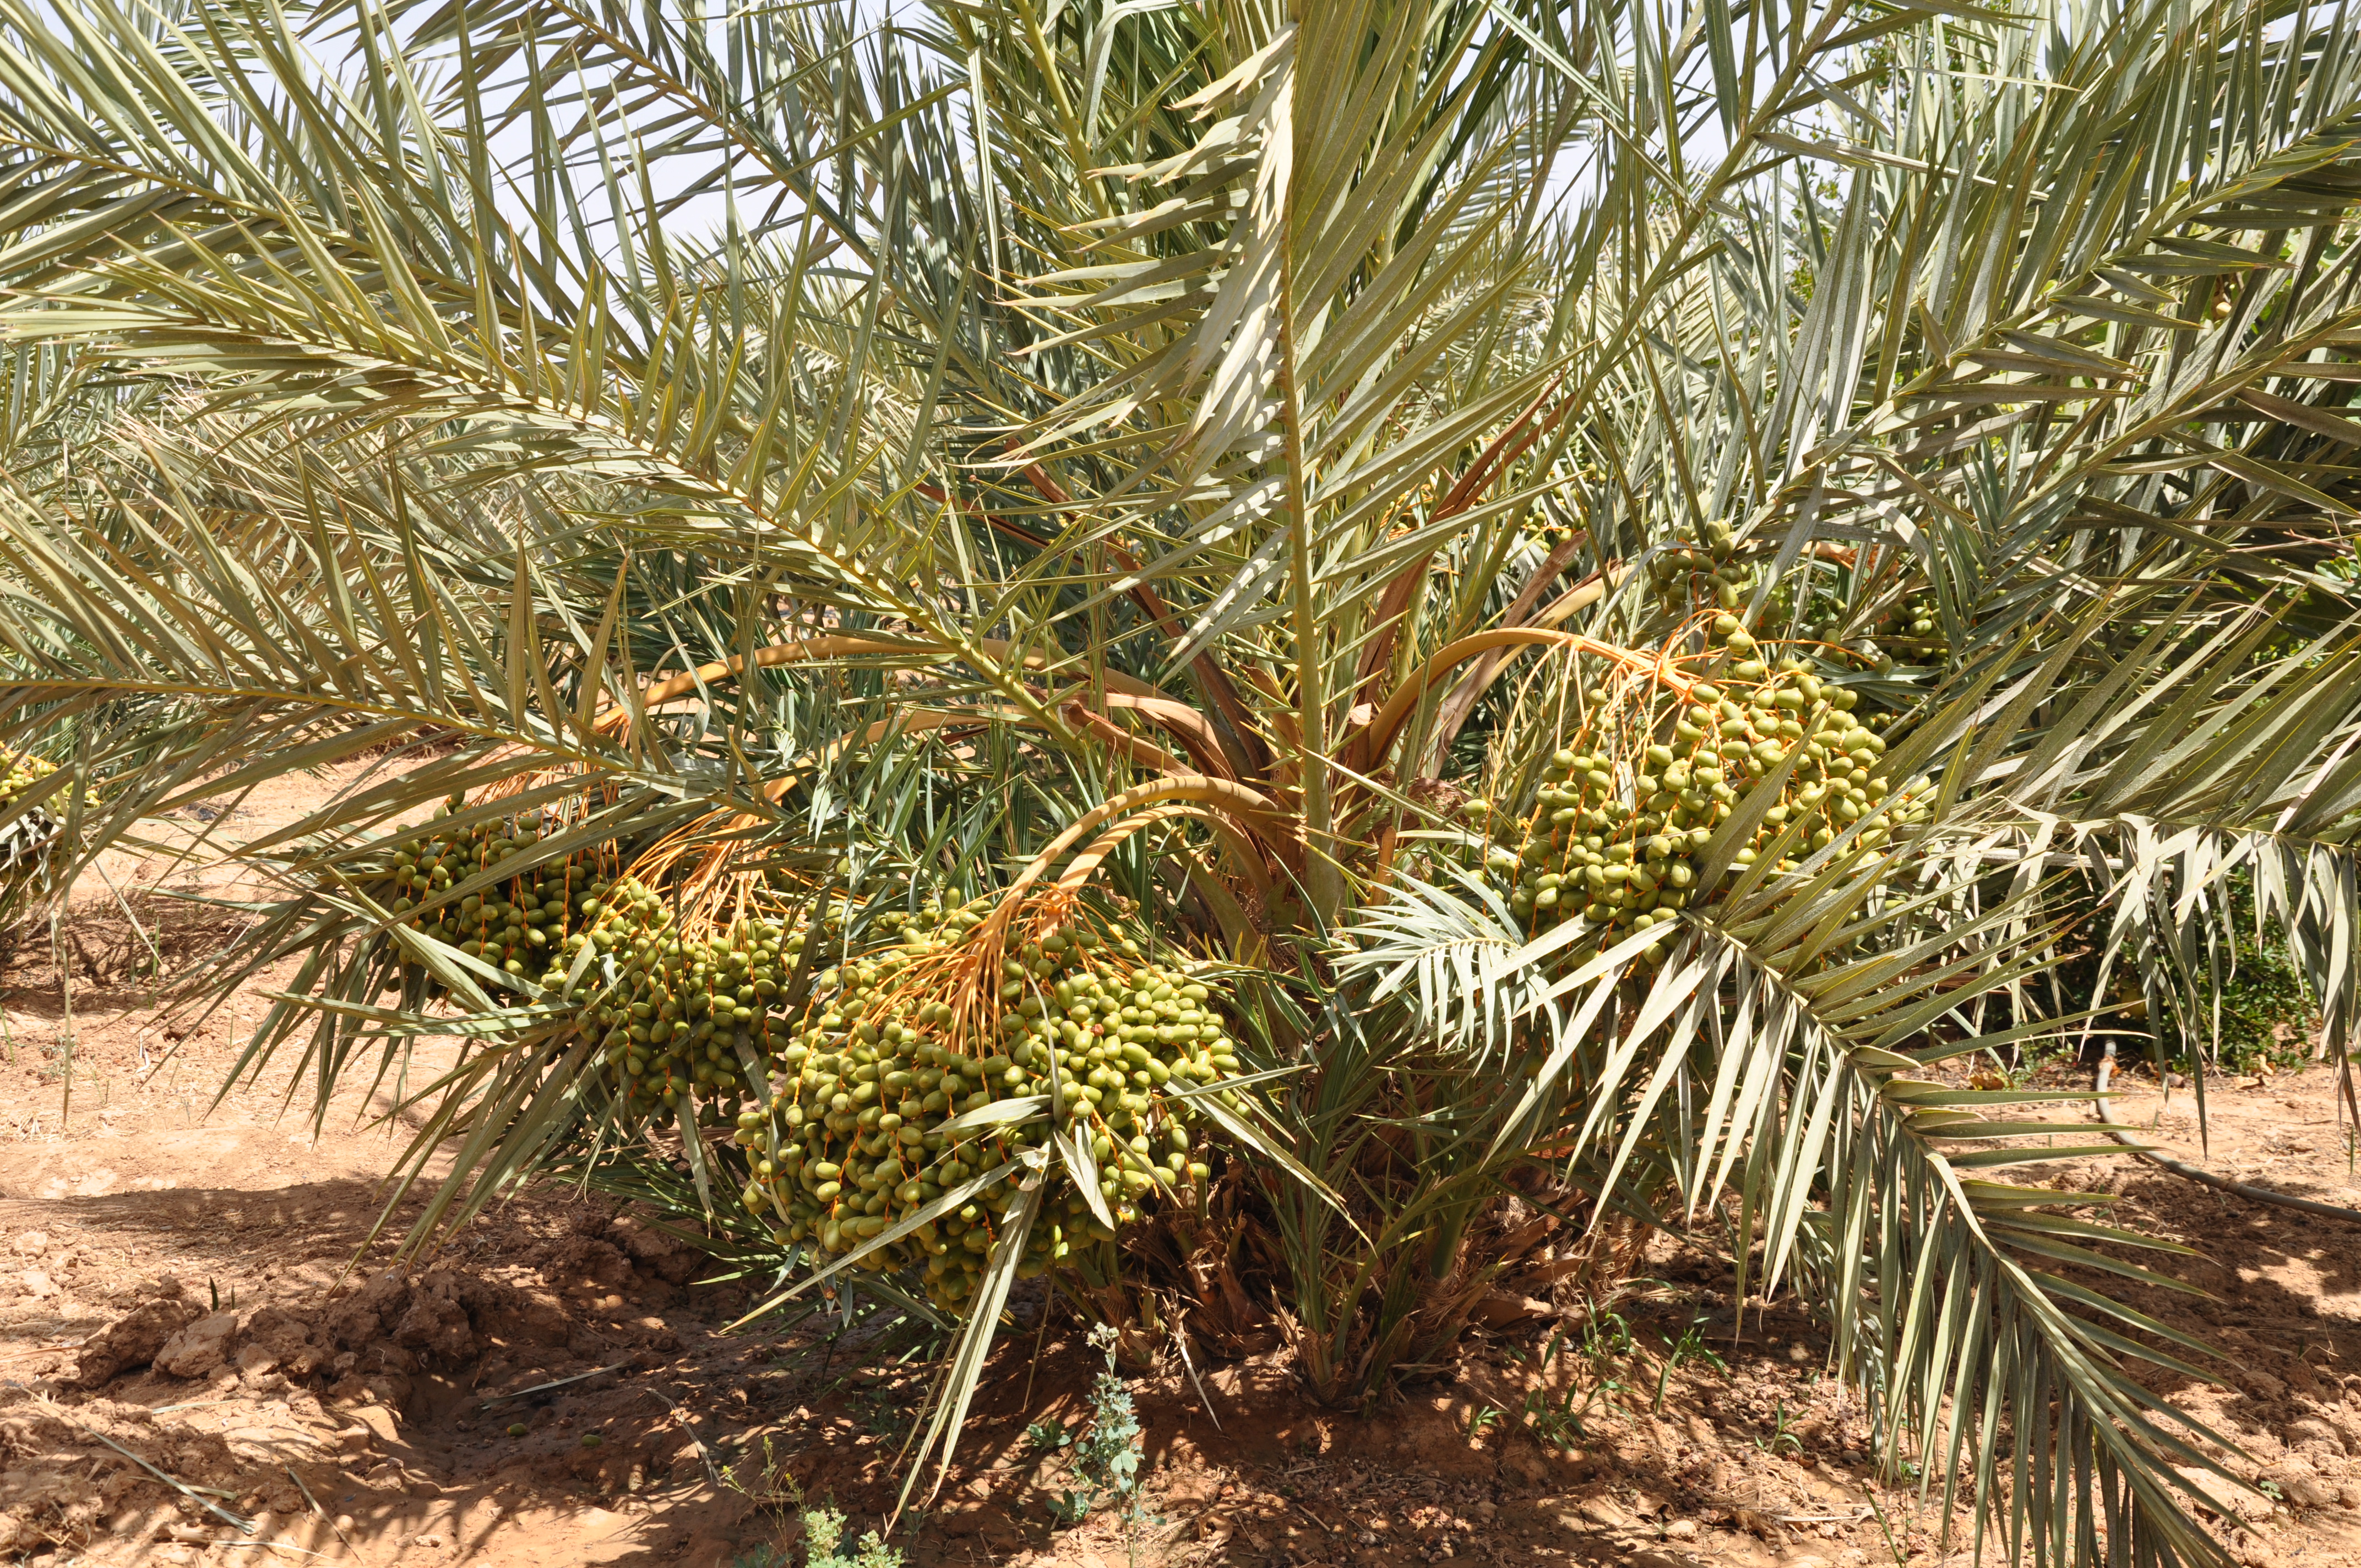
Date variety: Boufagous